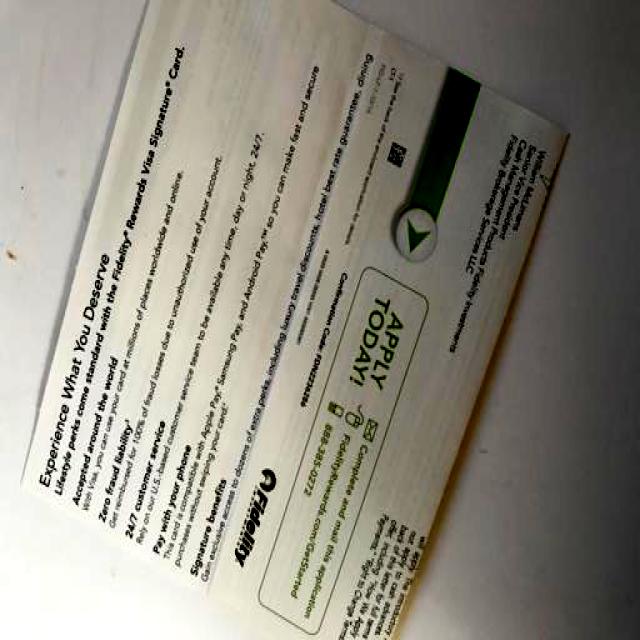
Label: Paper